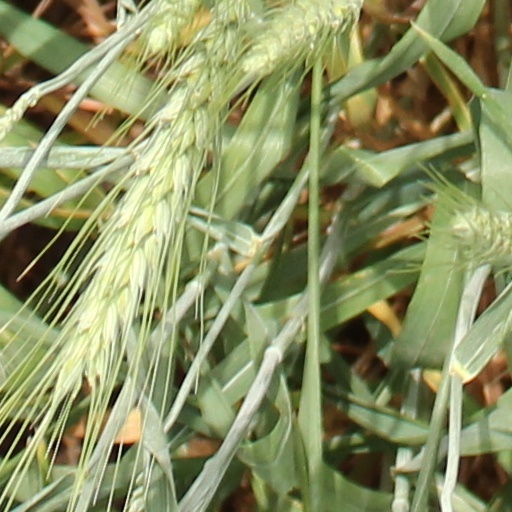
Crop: wheat